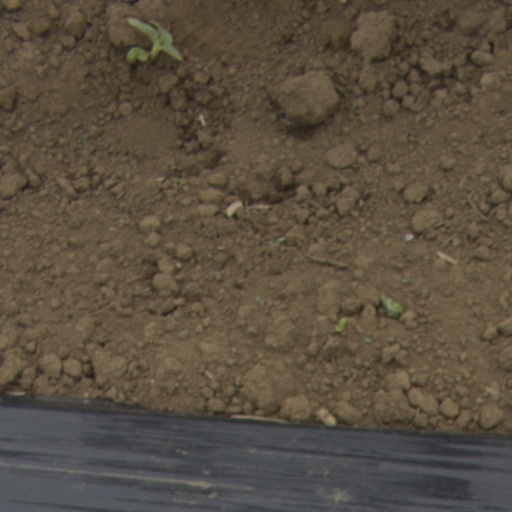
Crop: Jerusalem artichoke